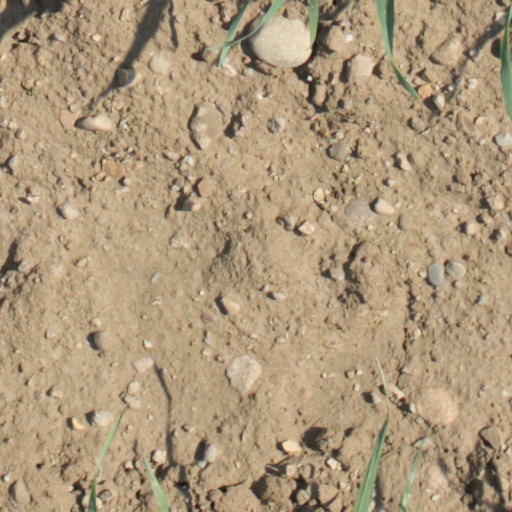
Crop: wheat